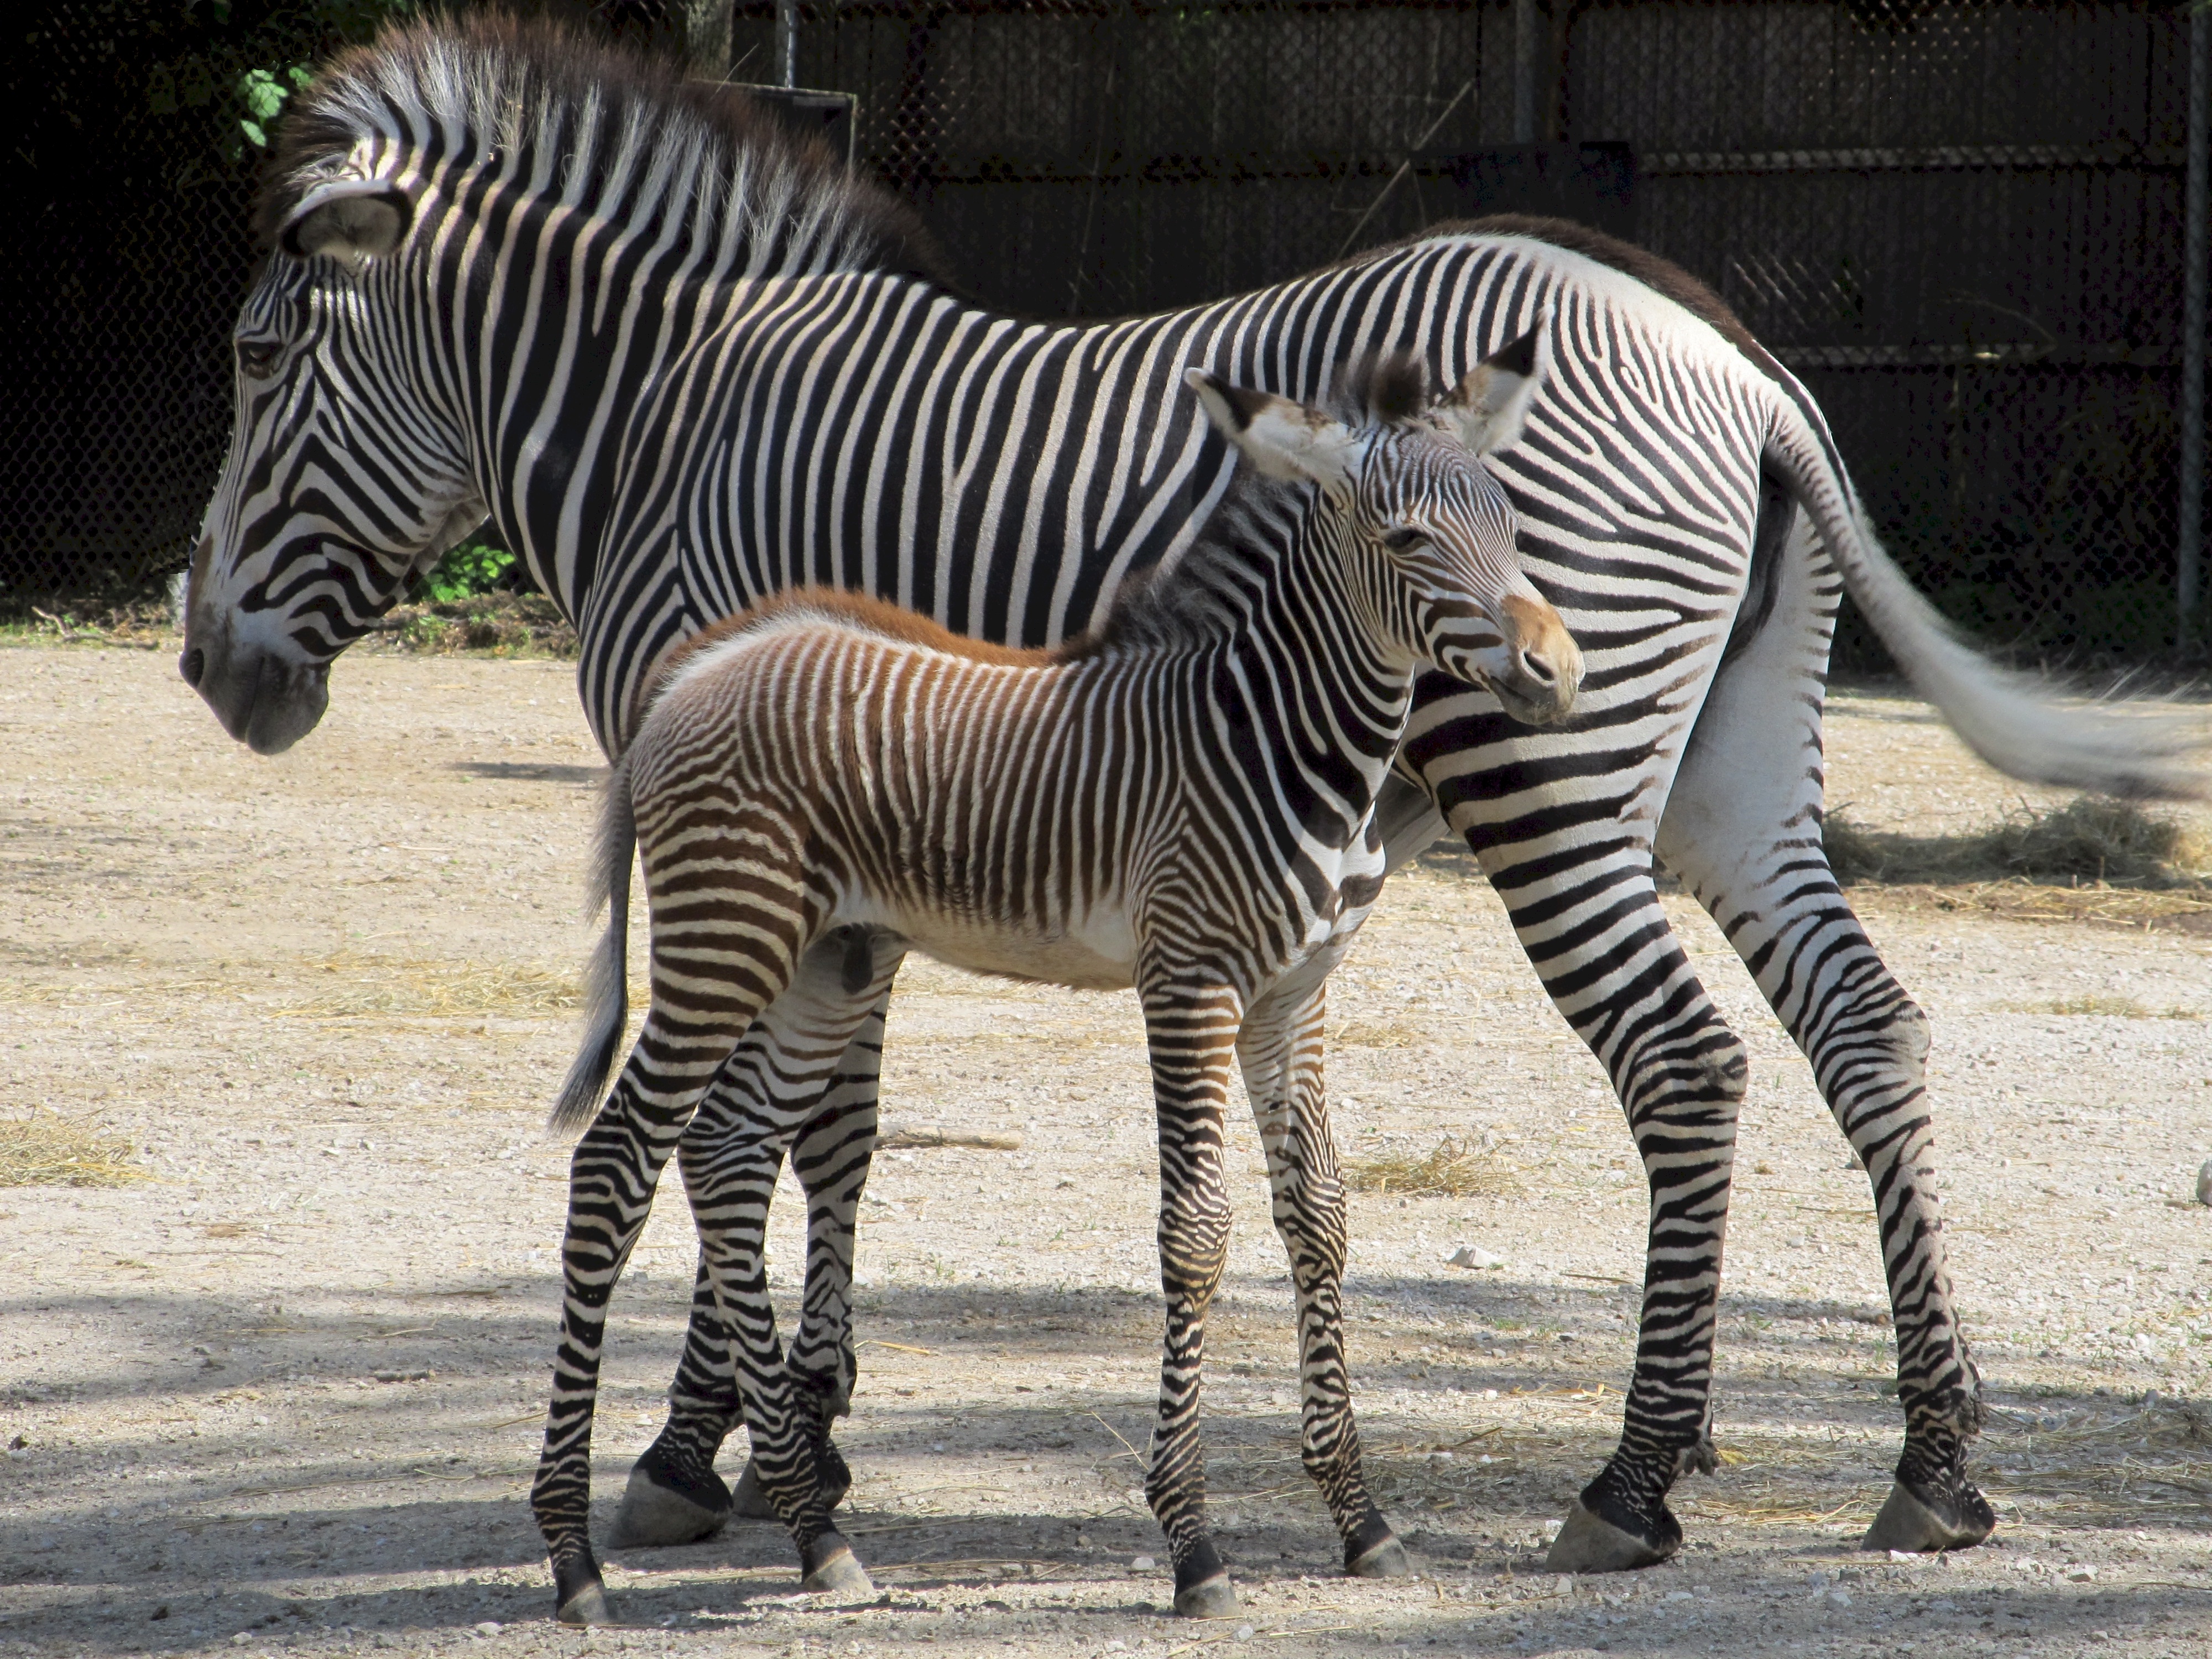
nature, wildlife, zoo, pattern, portrait, young, horse, mammal, baby, fauna, zebra, striped, enclosure, outdoors, mother, design, newborn, vertebrate, horse like mammal